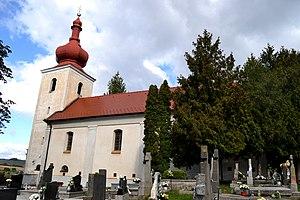
Horné Trhovište est un village de Slovaquie situé dans la région de Trnava.